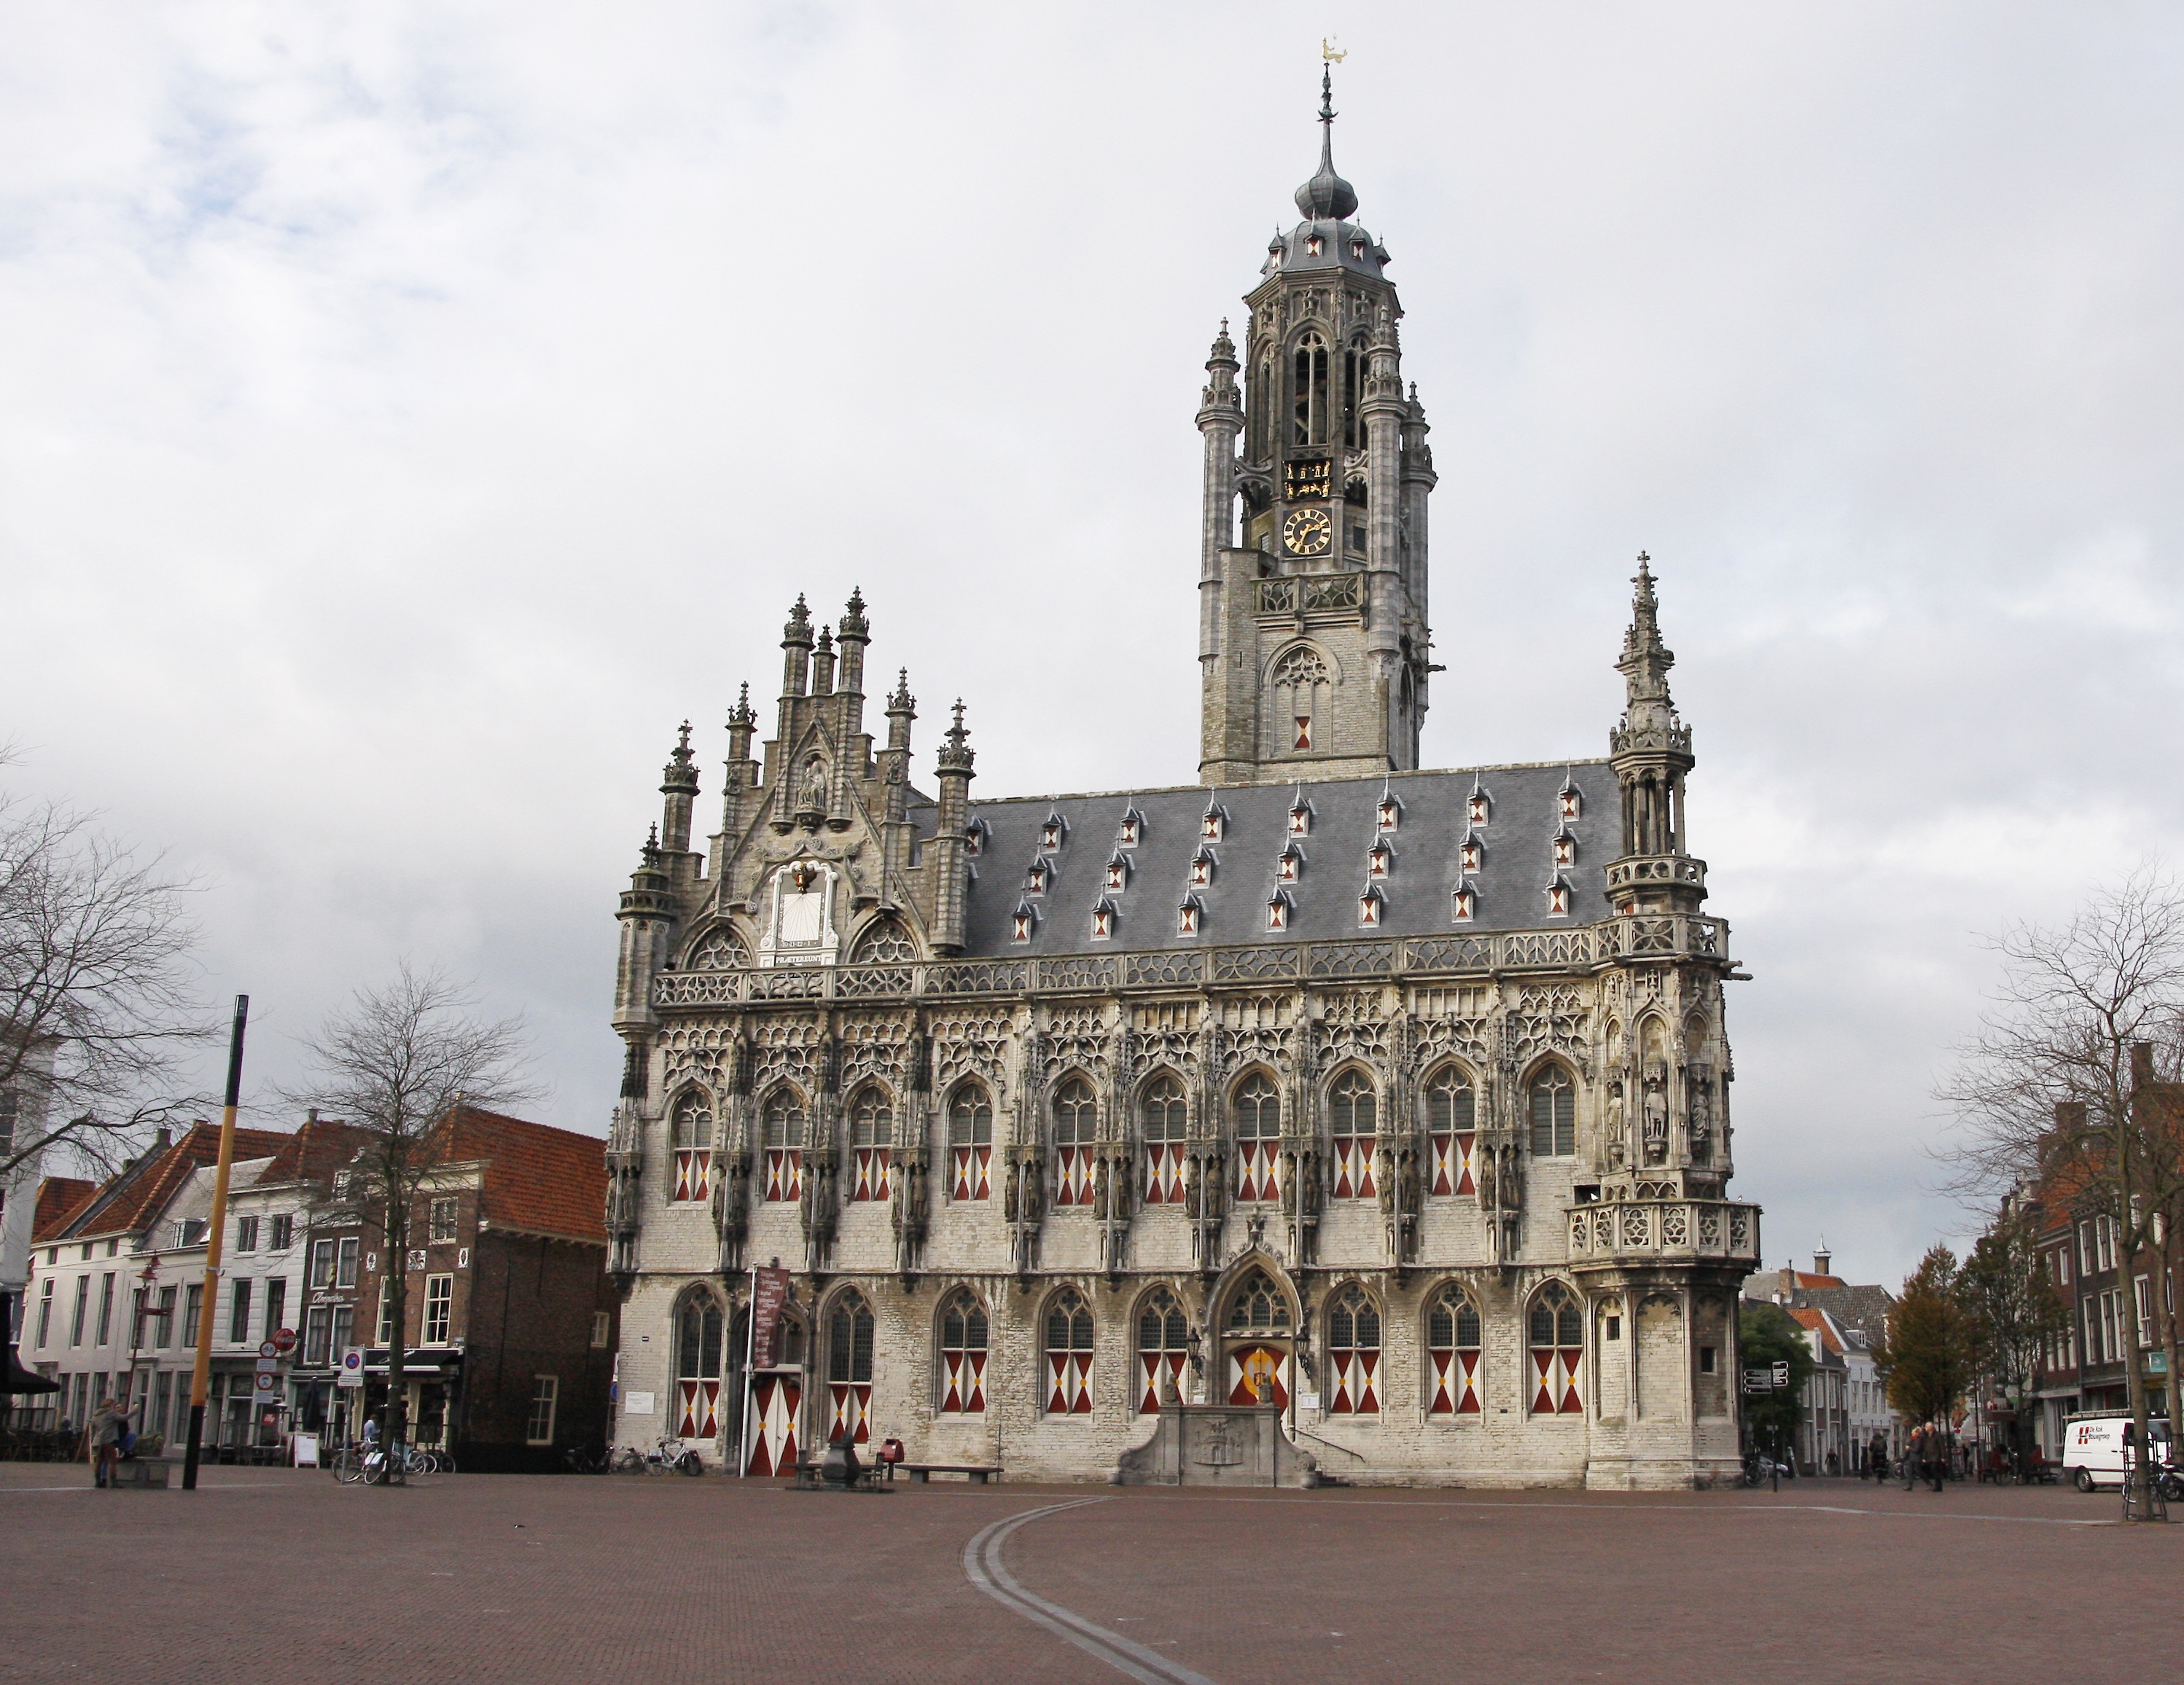
architecture, building, palace, city, downtown, tower, space, plaza, landmark, facade, church, cathedral, gothic, place of worship, spire, town square, town hall, zeeland, tours, historic town hall, seat of local government, middelburg, stadhuis middelburg